2021 24 Hours of Le Mans

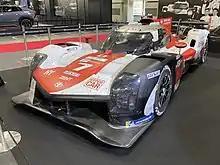
The race-winning No. 7 Toyota GR010 Hybrid.

The 89th 24 Hours of Le Mans (French: "89 24 Heures du Mans") was a 24-hour automobile endurance race for teams of three drivers each entering Le Mans Prototype (LMP) and Le Mans Grand Touring Endurance (LMGTE) cars held between 21 and 22 August 2021, at the Circuit de la Sarthe, close to Le Mans, France, before 50,000 spectators. It was the event's 89th edition, as organised by the automotive group, the Automobile Club de l'Ouest (ACO) since 1923. The event, the fourth round of the 2021 FIA World Endurance Championship, was postponed from June to August to increase the likelihood of admitting spectators to the race amidst the COVID-19 pandemic in France. A test day was held a week prior to the event on 15 August.